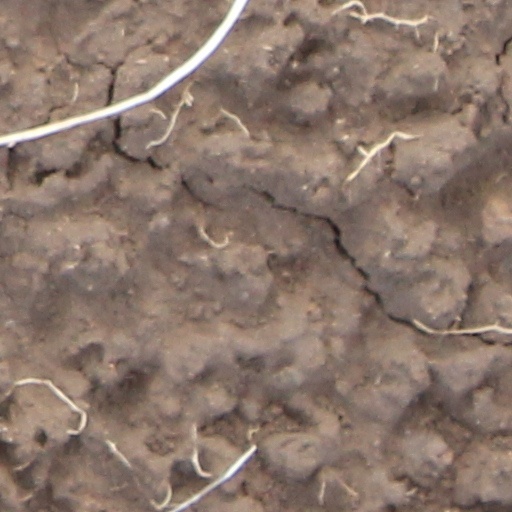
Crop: wheat